Johan Claesz Loo

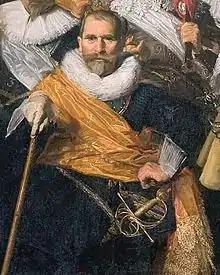
Portrait of Johan Claesz Loo, detail of Frans Hals' schutterstuk "The Officers of the St Adrian Militia Company in 1633"

Johan Claesz van Loo (c.1585 – 1660), was a Dutch brewer, owning De Drie Leliën (The Three Lilies) in Haarlem, best known today for his portrait painted by Frans Hals.